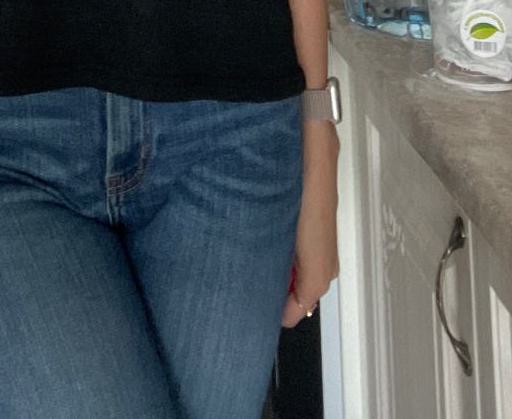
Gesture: no_gesture